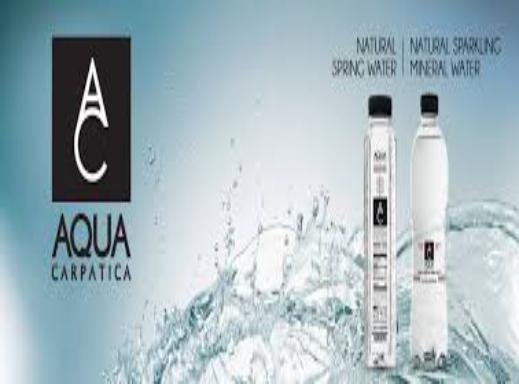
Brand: Aqua Carpatica
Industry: Food